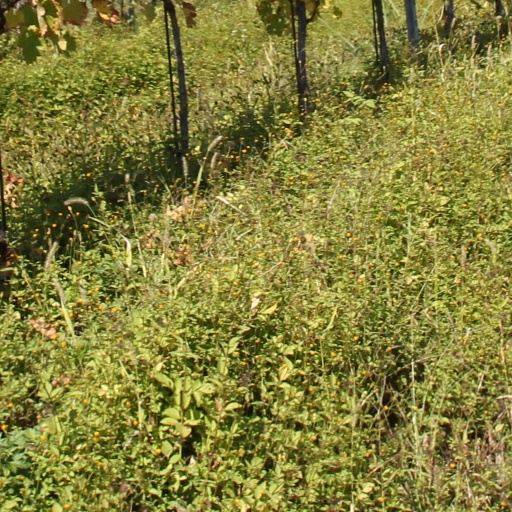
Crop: grape